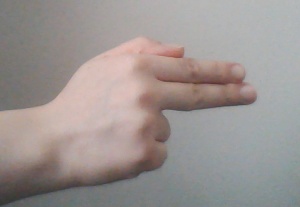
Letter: ghain